Tilden Daken

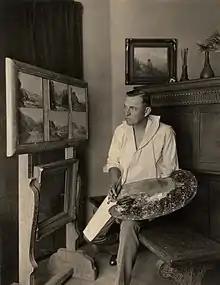
Tilden Daken, c. 1928, painting in his studio in Mill Valley, California

Tilden Daken (June 14, 1876 – April 24, 1935) was an American landscape painter known primarily for his oil paintings of the California redwoods, the Sierra Nevada mountains, and the countryside scenery of Northern California and Southern California. He also painted in Alaska, Mexico, Baja, the Hawaiian Islands, the South Seas, and parts of the East Coast of the United States.